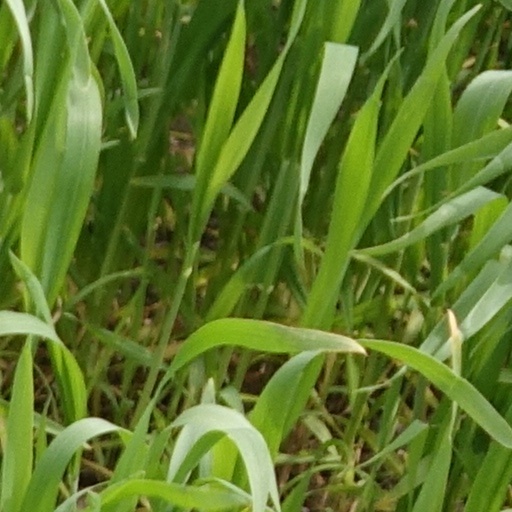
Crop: wheat